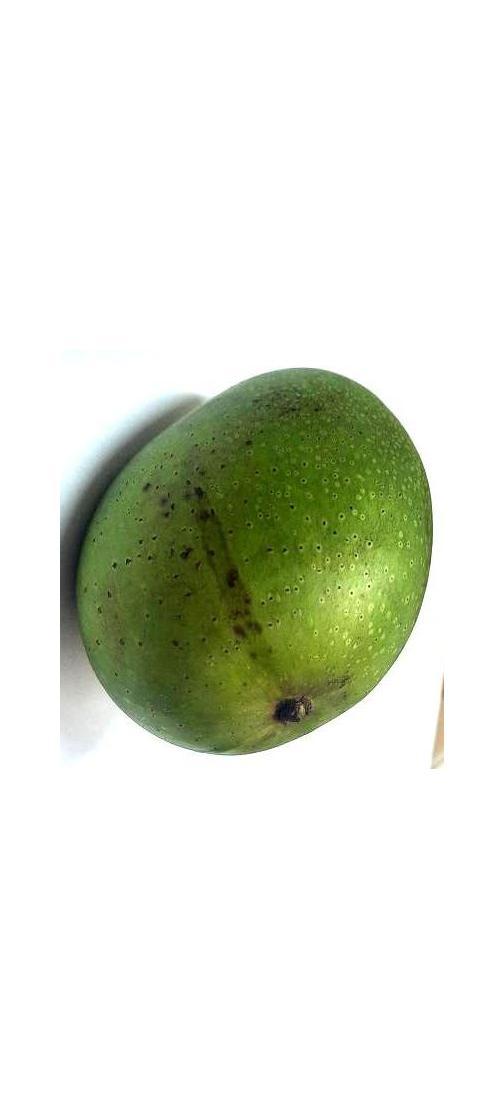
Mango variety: Ashshina Zhinuk